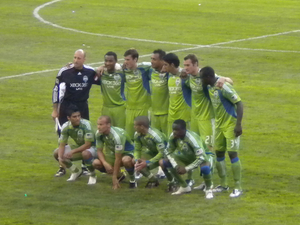
Steve Zakuani, né le 9 février 1988 à Kinshasa, République démocratique du Congo, est un ancien footballeur anglo-congolais. Il est sélectionné pour la première fois avec son pays lors d'un match amical contre le Mali en novembre 2010. Il a été l'un des plus grands espoirs du football dans son pays. Son frère, également Gabriel est également international congolais.
Fredrik Ljungberg, né le 16 avril 1977 à Vittsjö en Suède, est un footballeur international suédois qui évolue au poste d'ailier ou de milieu offensif. Il est principalement connu pour avoir joué à l'Arsenal FC et pour avoir été un joueur majeur de l'équipe nationale de Suède de 1998 à 2008.